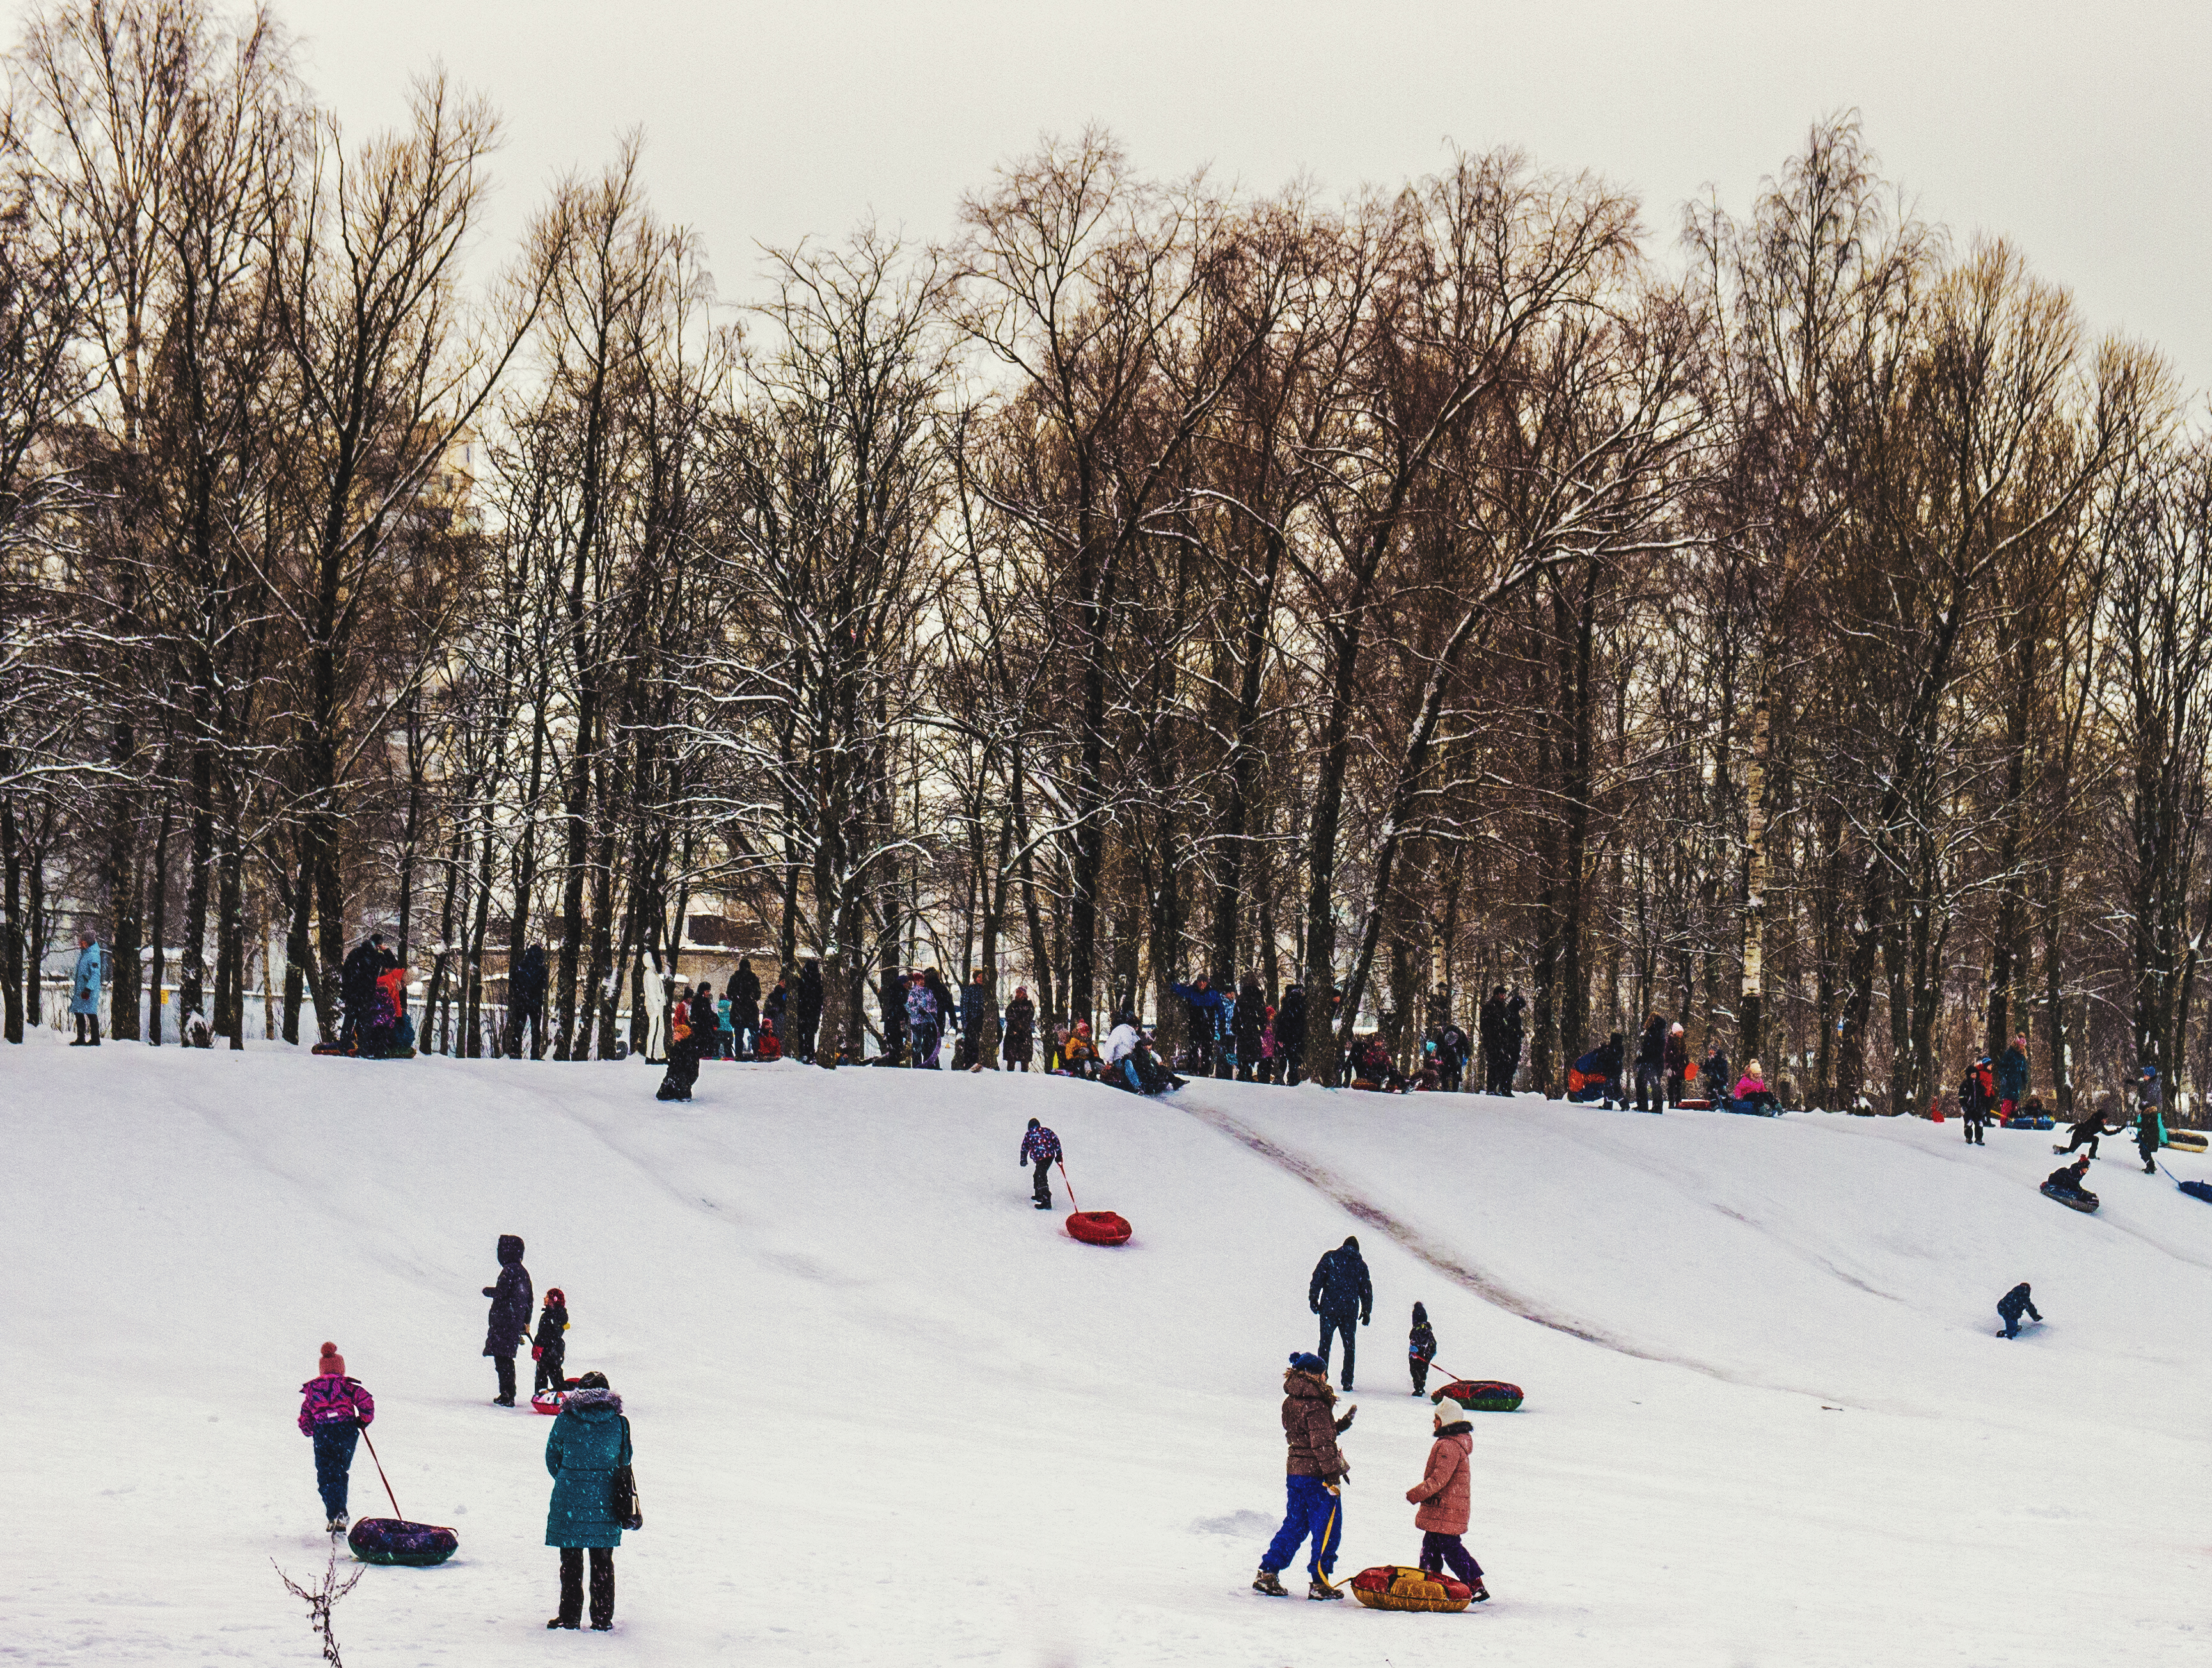
images, snow, nature, natural environment, sky, slope, winter sport, tree, freezing, People in nature, outdoor recreation, sports equipment, leisure, recreation, sports, geological phenomenon, winter, fun, ski equipment, landscape, event, piste, Playing in the snow, skiing, cross country skiing, ski, ice cap, vacation, ski resort